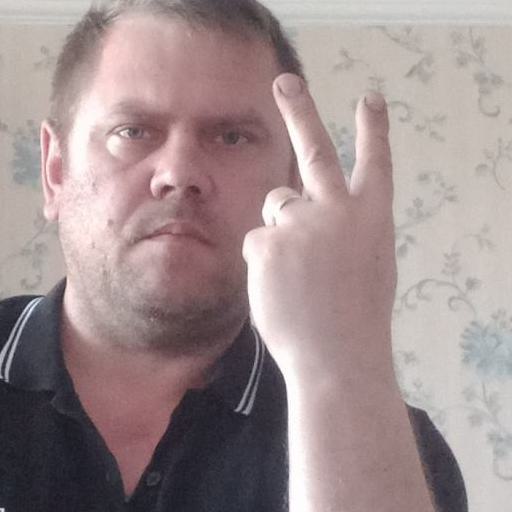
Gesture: peace_inverted